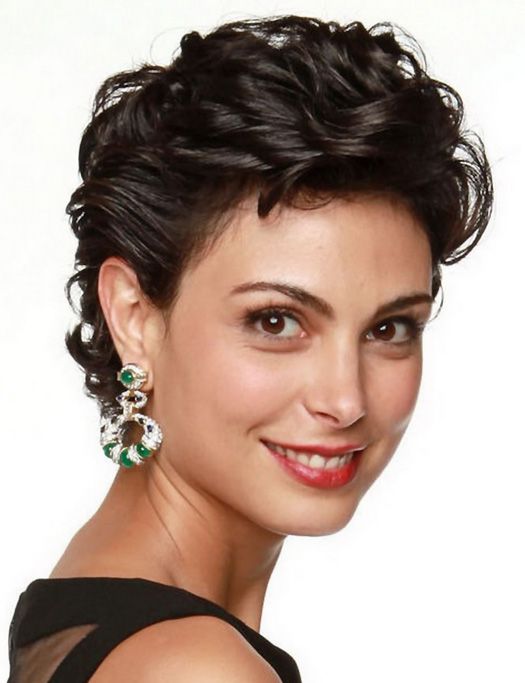
Label: Colored